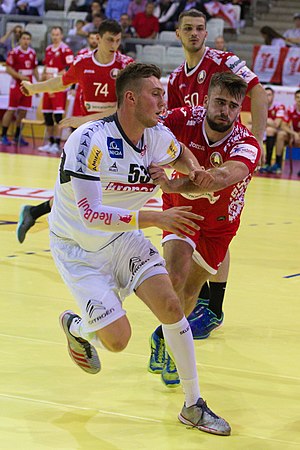
Europæisk kvalifikation i håndbold 2018 (mænd) / Kvalifikation fase 2 / Kampe
Østrig mod Hviderusland: spilscene
Den Europæiske kvalifikation til VM i håndbold 2019 i Danmark og Tyskland er opdelt i to runder mellem de hold som ikke kvalificerede sig til Europamesterskabet 2018 og de 12 hold, som ikke vandt Europamesterskabet.